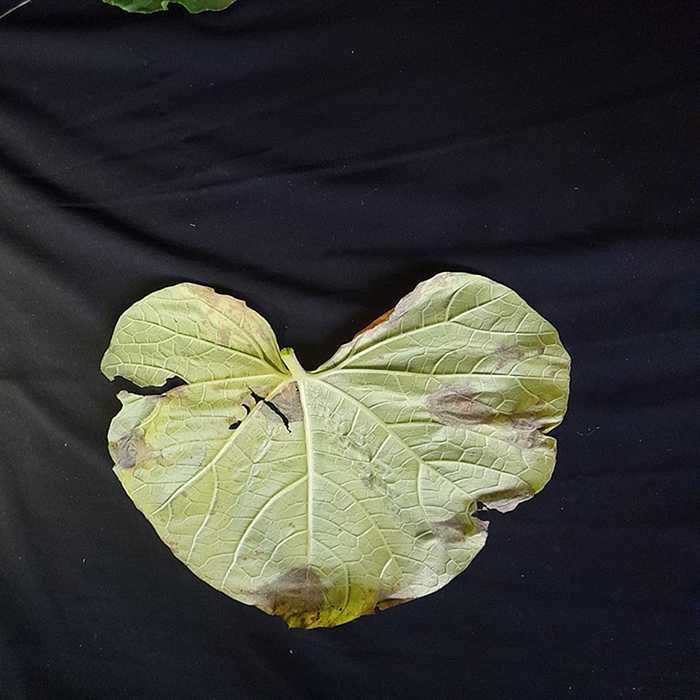
Plant: Bottle gourd
Label: Downey mildew